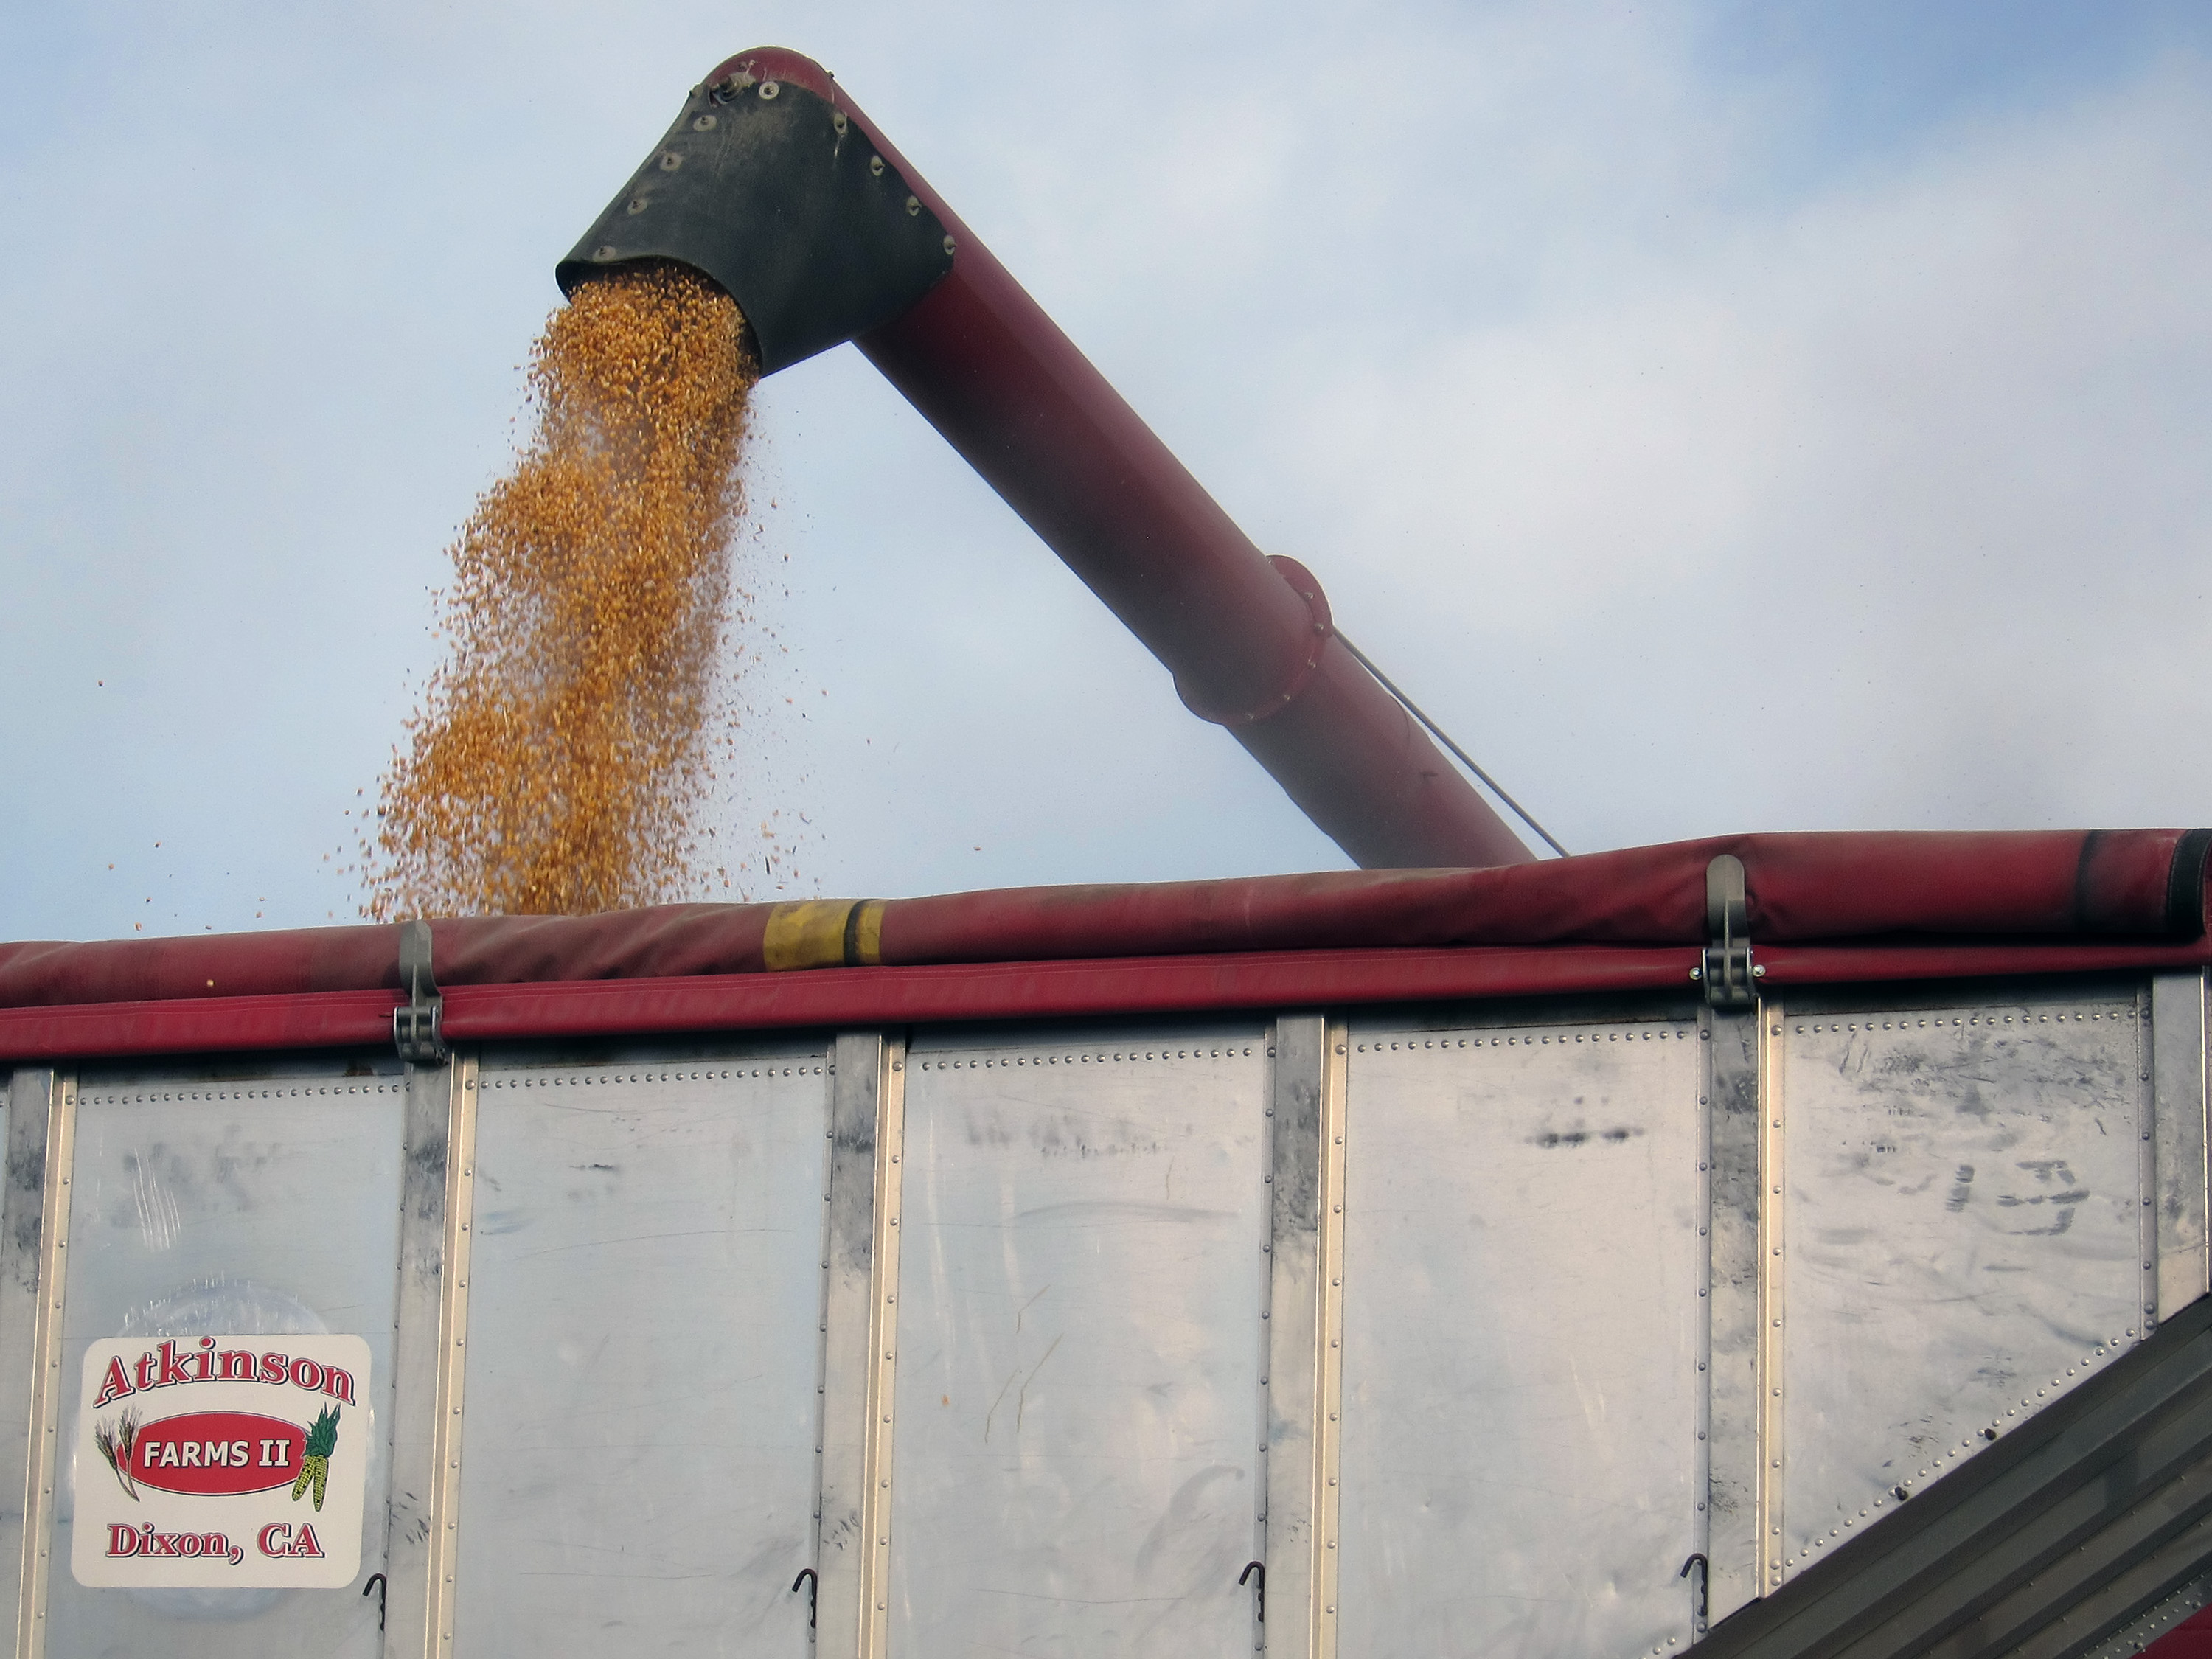
farm, roof, wall, red, harvest, corn, chimney, california, reap